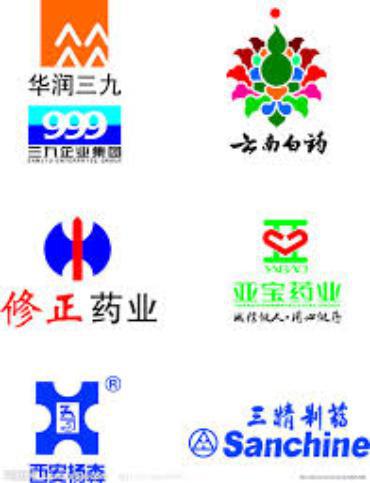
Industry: Medical